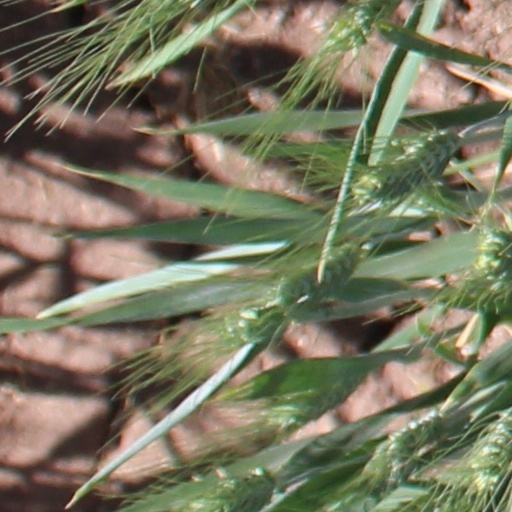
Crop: wheat